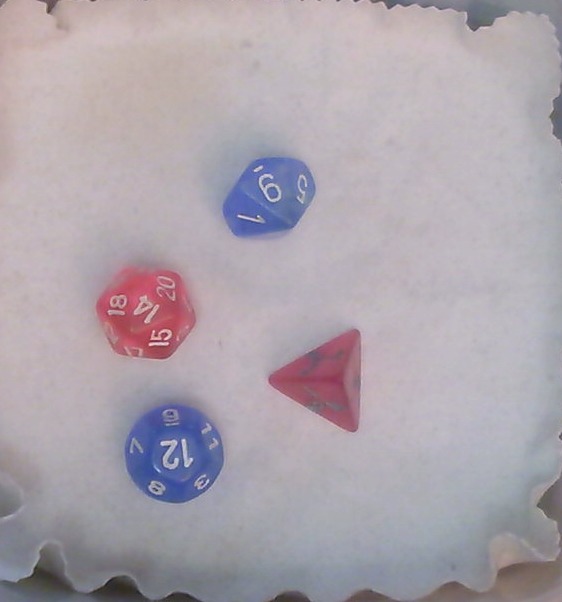
Dice in frame:
type: d12
value: 12
type: d20
value: 14
type: d10
value: 9
type: d4
value: 2
Label source: human
Face values trusted: yes